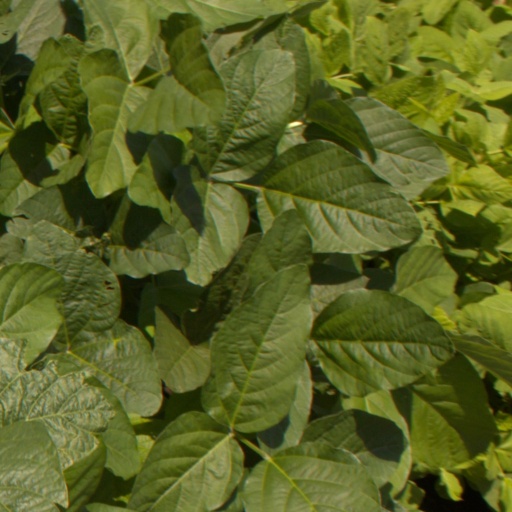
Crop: soybean